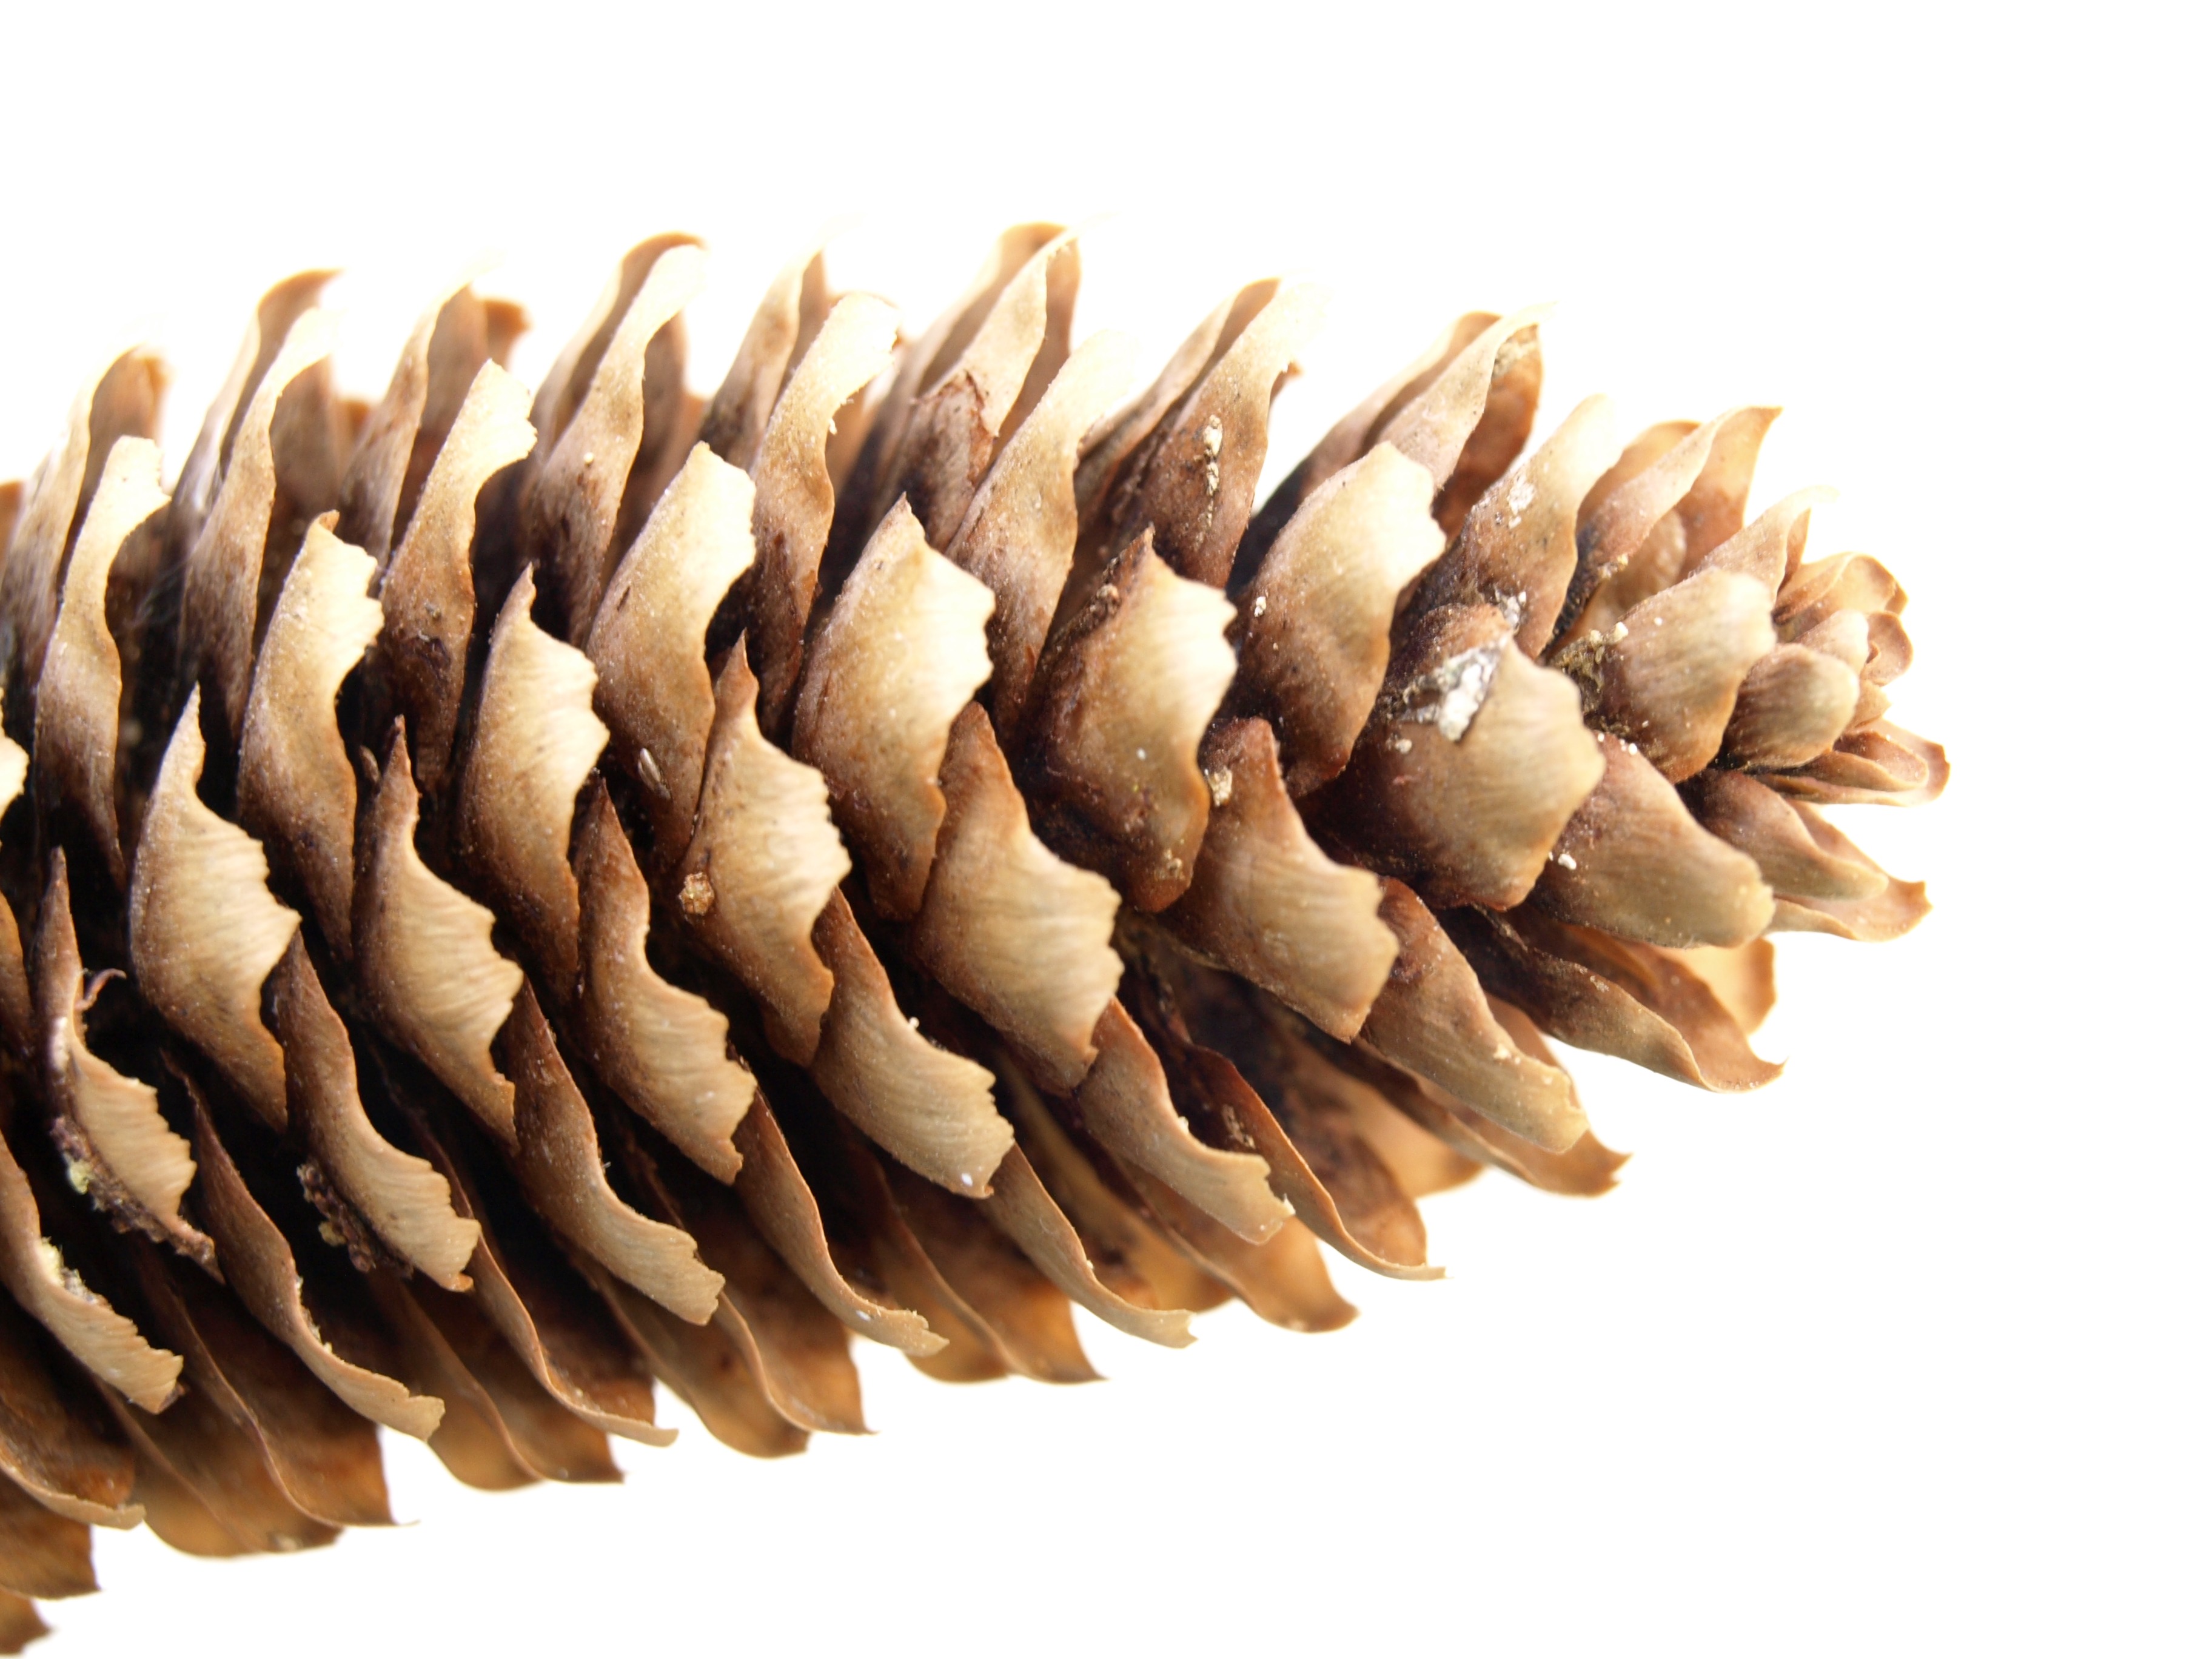
tree, nature, forest, branch, bird, wing, plant, leaf, material, conifer, spruce, pine cones, grass family, land plant, conifer cone